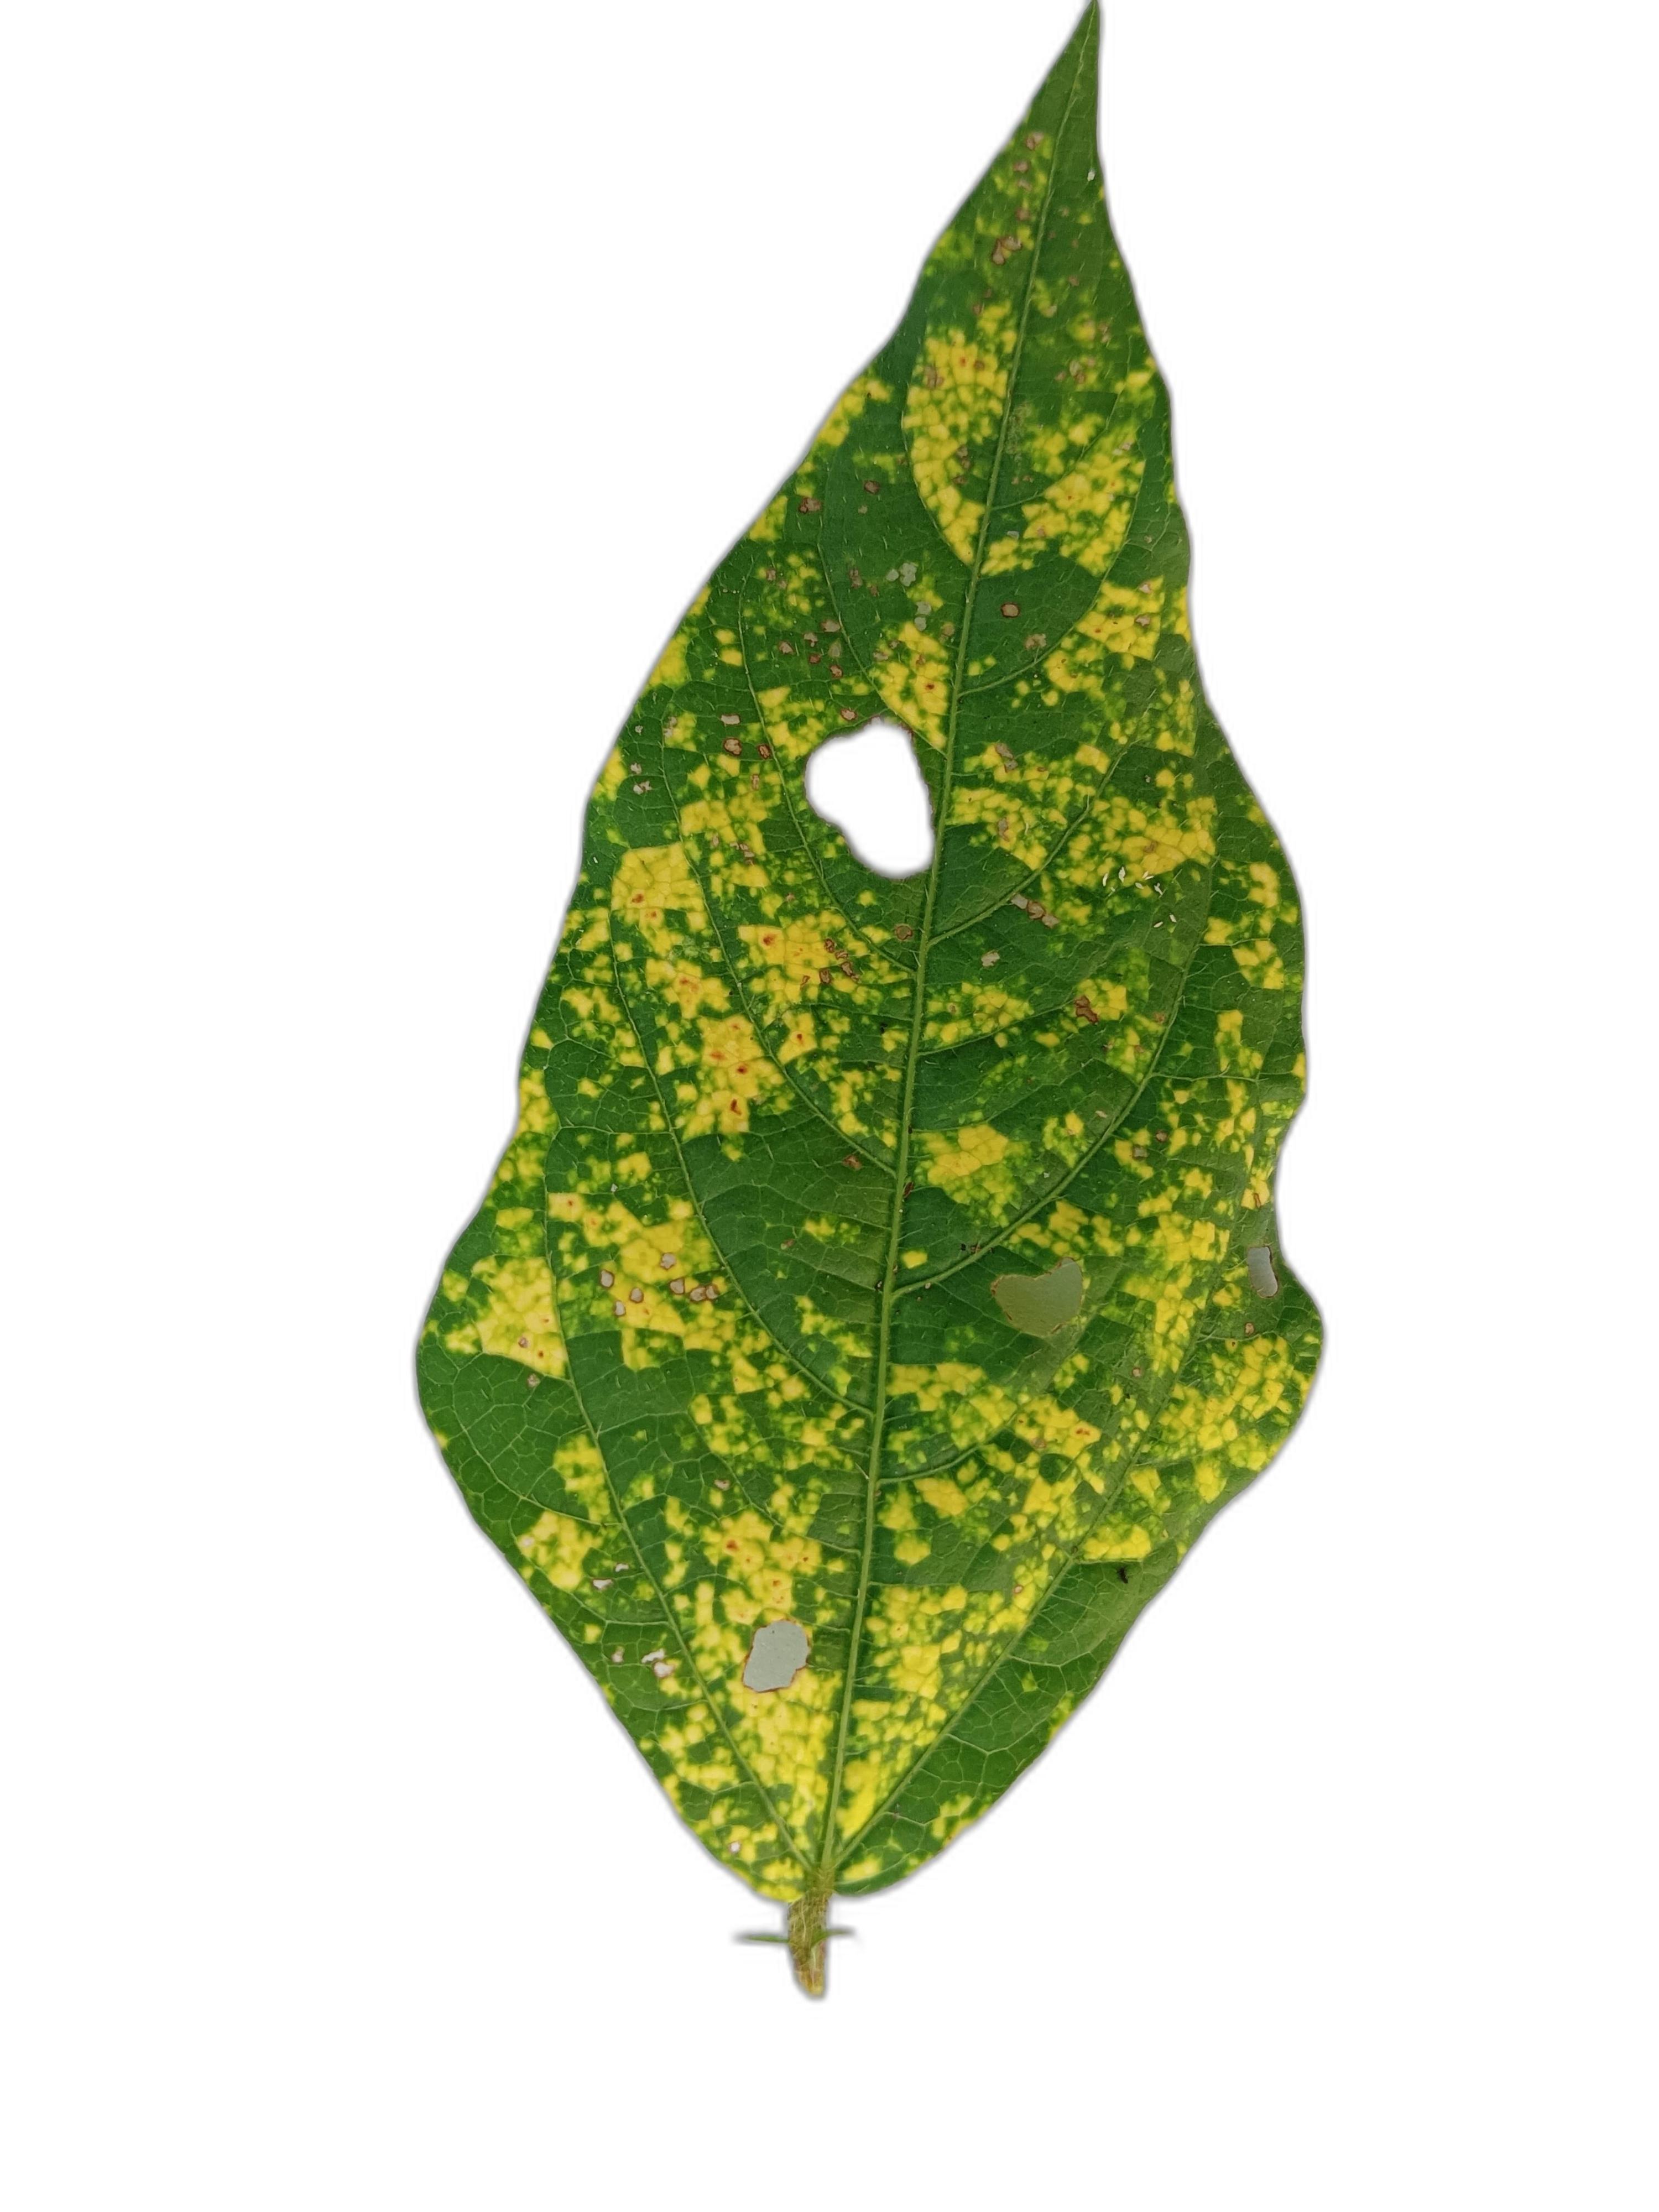
Label: Yellow Mosaic